Korean Armistice Agreement

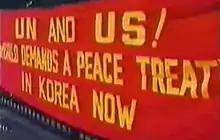
Depiction of a banner during a 1989 student festival in Pyongyang, prior to calls from North Korea to leave the agreement.

Ultimately, more than 22,000 KPA or PVA soldiers refused repatriation. On the opposite side, 327 South Korean soldiers, 21 American soldiers, and 1 British soldier also refused repatriation and remained in North Korea or in China. (See list of American and British defectors in the Korean War.)